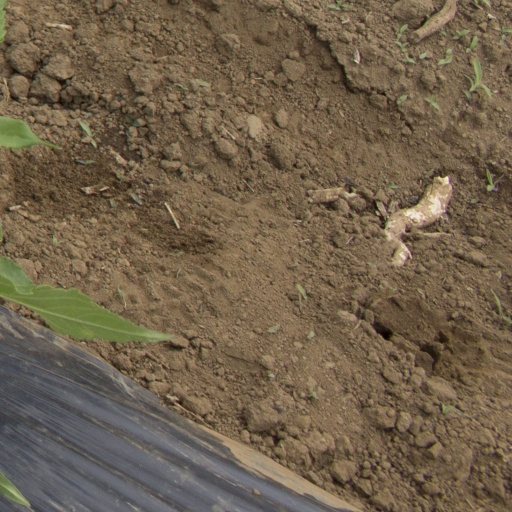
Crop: Jerusalem artichoke